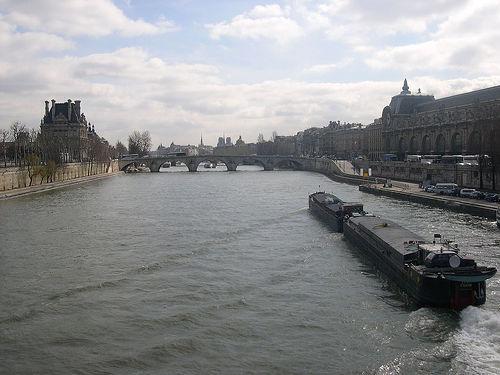
Weather: cloudy or overcast